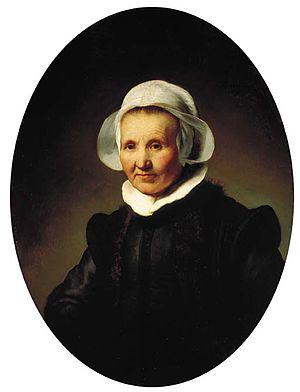
La baronne Bethsabée de Rothschild est une philanthrope française, née à Londres le 23 septembre 1914 et morte à Tel Aviv le 20 avril 1999.